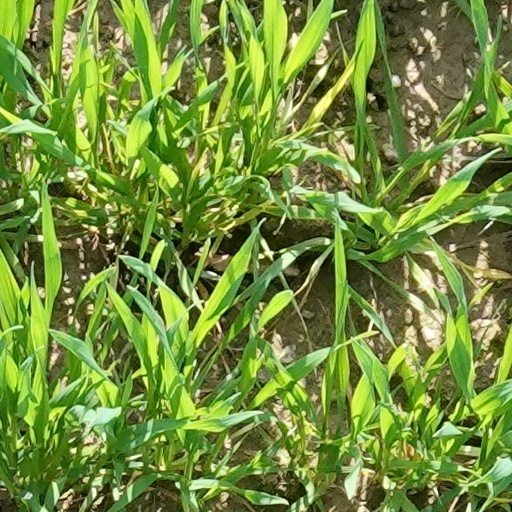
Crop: wheat